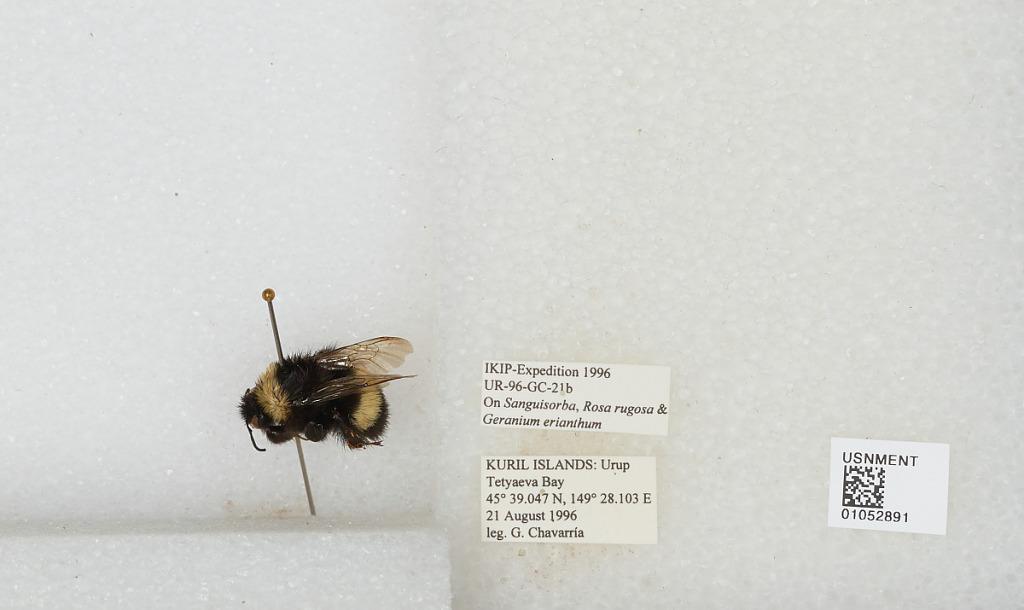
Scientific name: Bombus sp.
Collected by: G. Chavarria
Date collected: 1996-8-21
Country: Russia
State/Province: Sakhalin
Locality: Urup Island, Tetyaeva Bay, Kuril Islands
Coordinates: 45.6508, 149.468